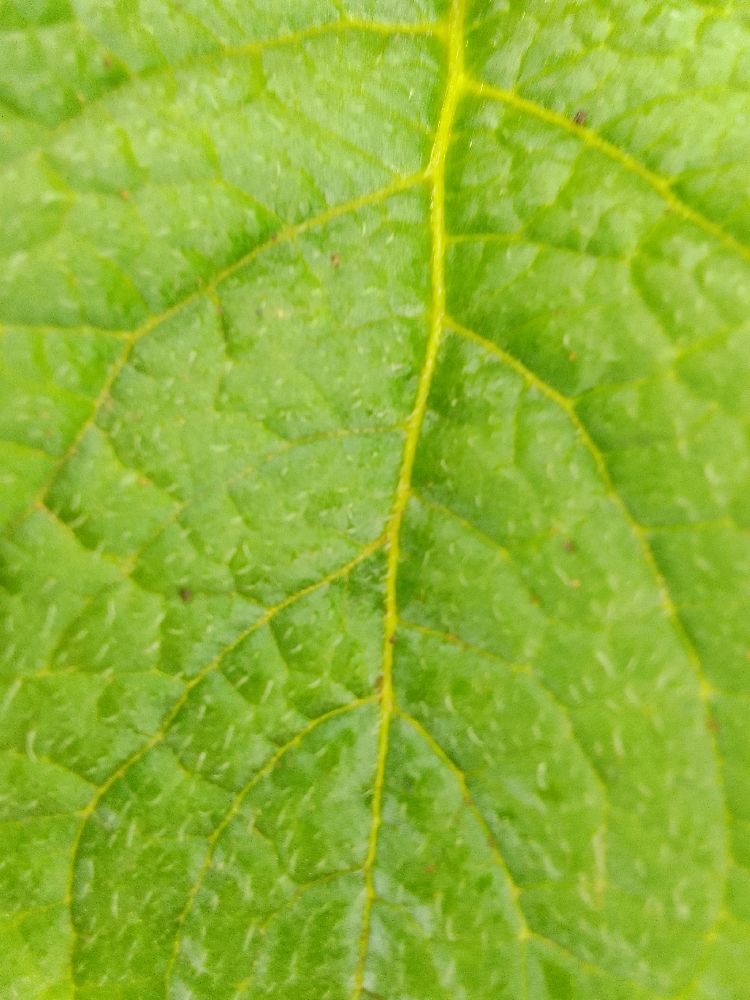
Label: Healthy